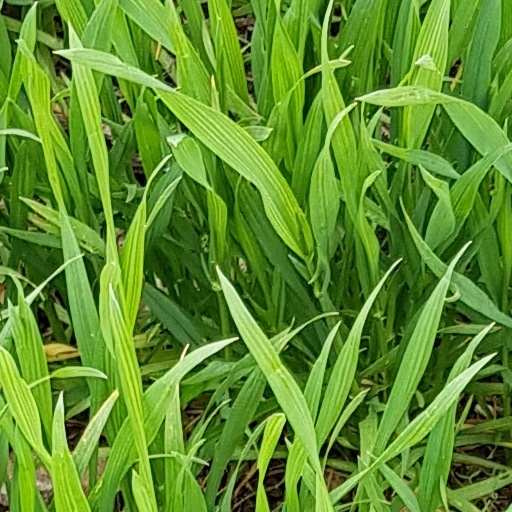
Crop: wheat